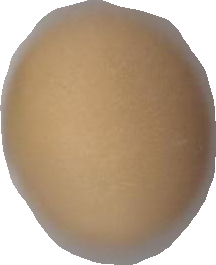
Variety: Grobogan